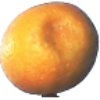
Label: Kumquats 1